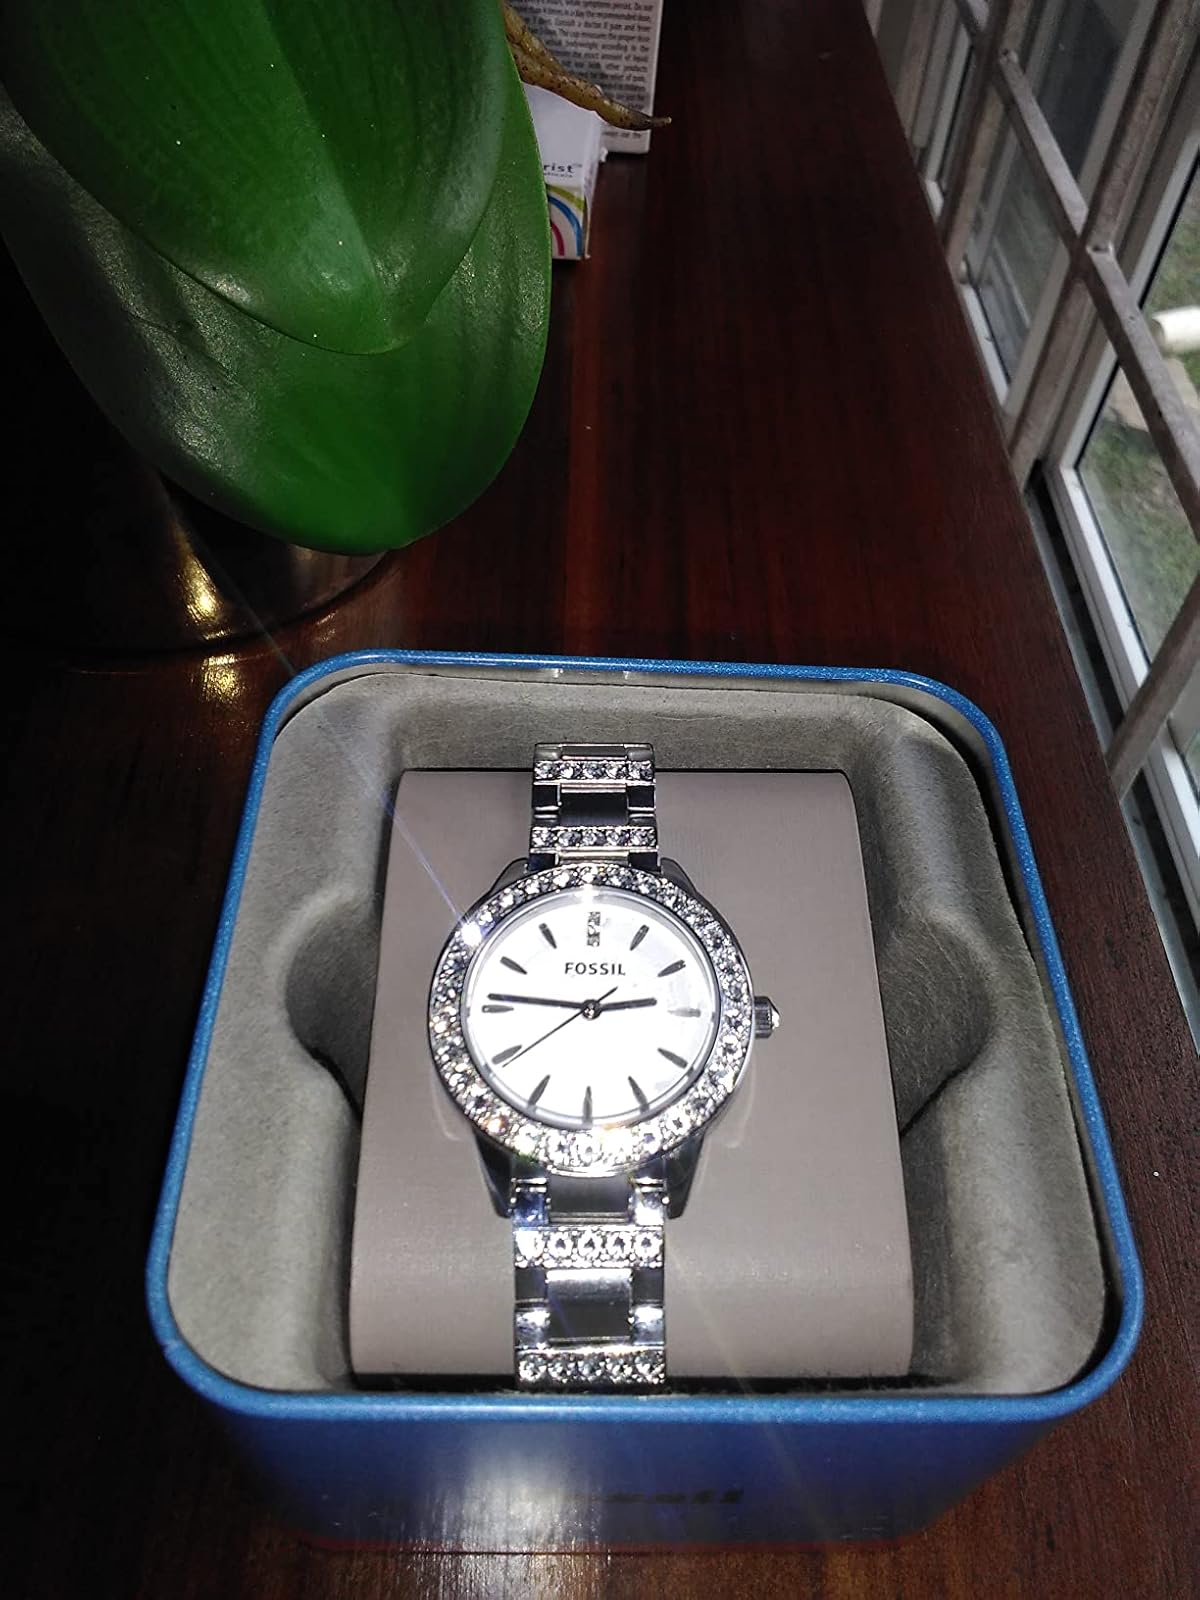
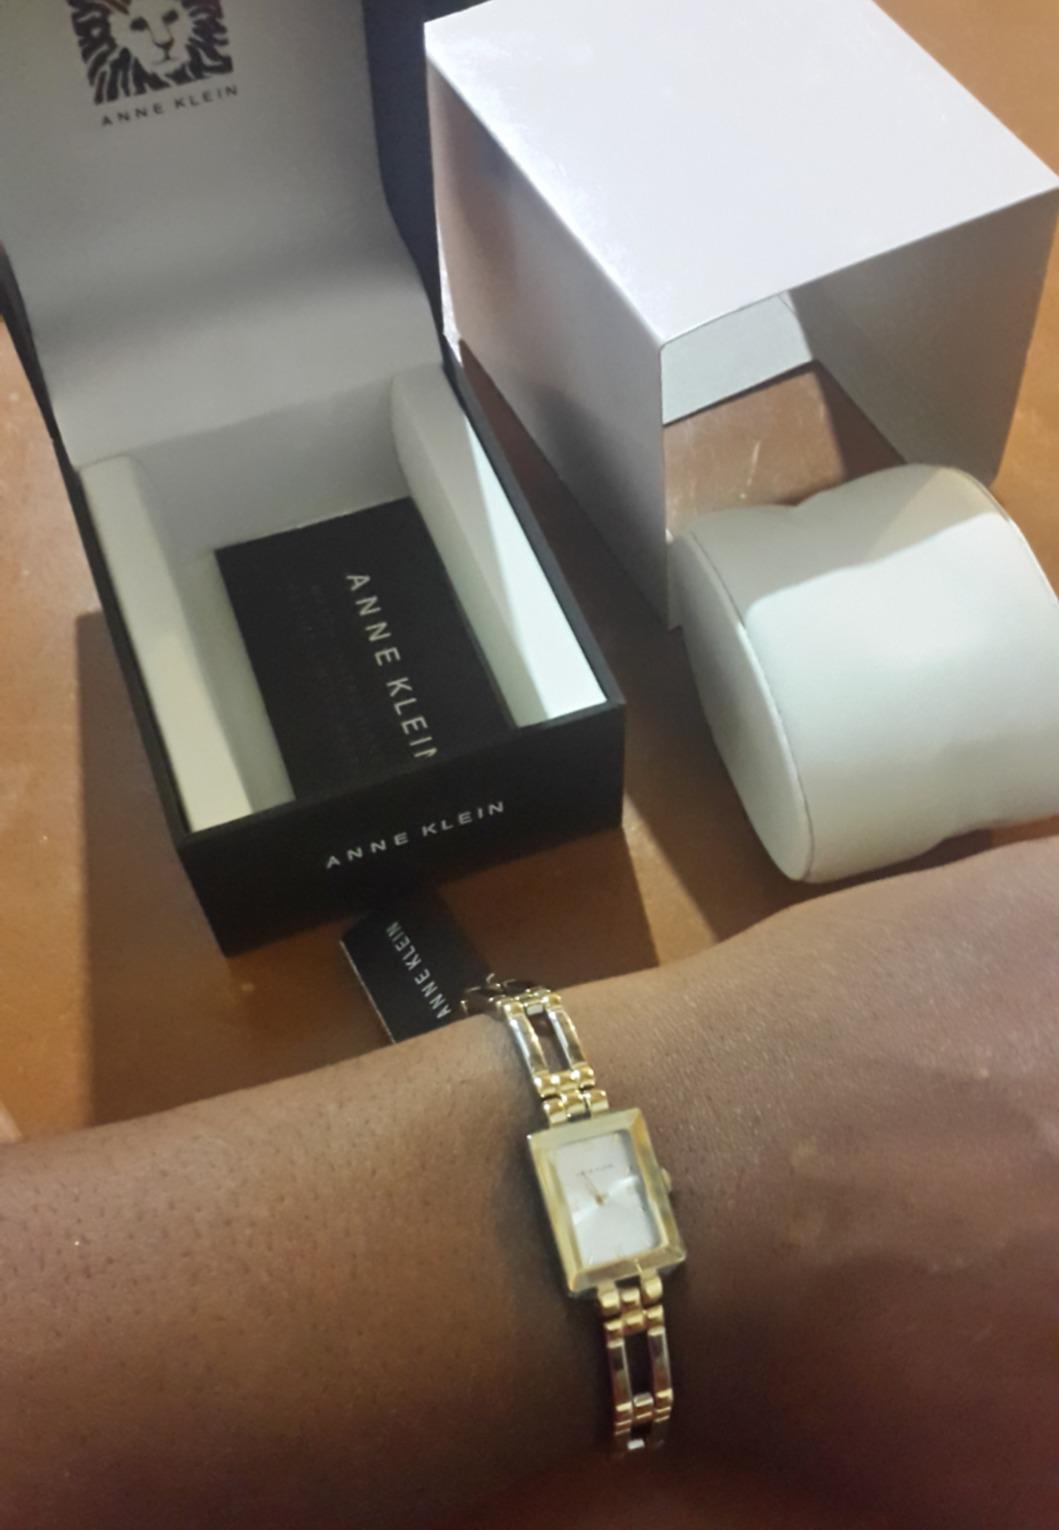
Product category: accessories_watch
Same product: no